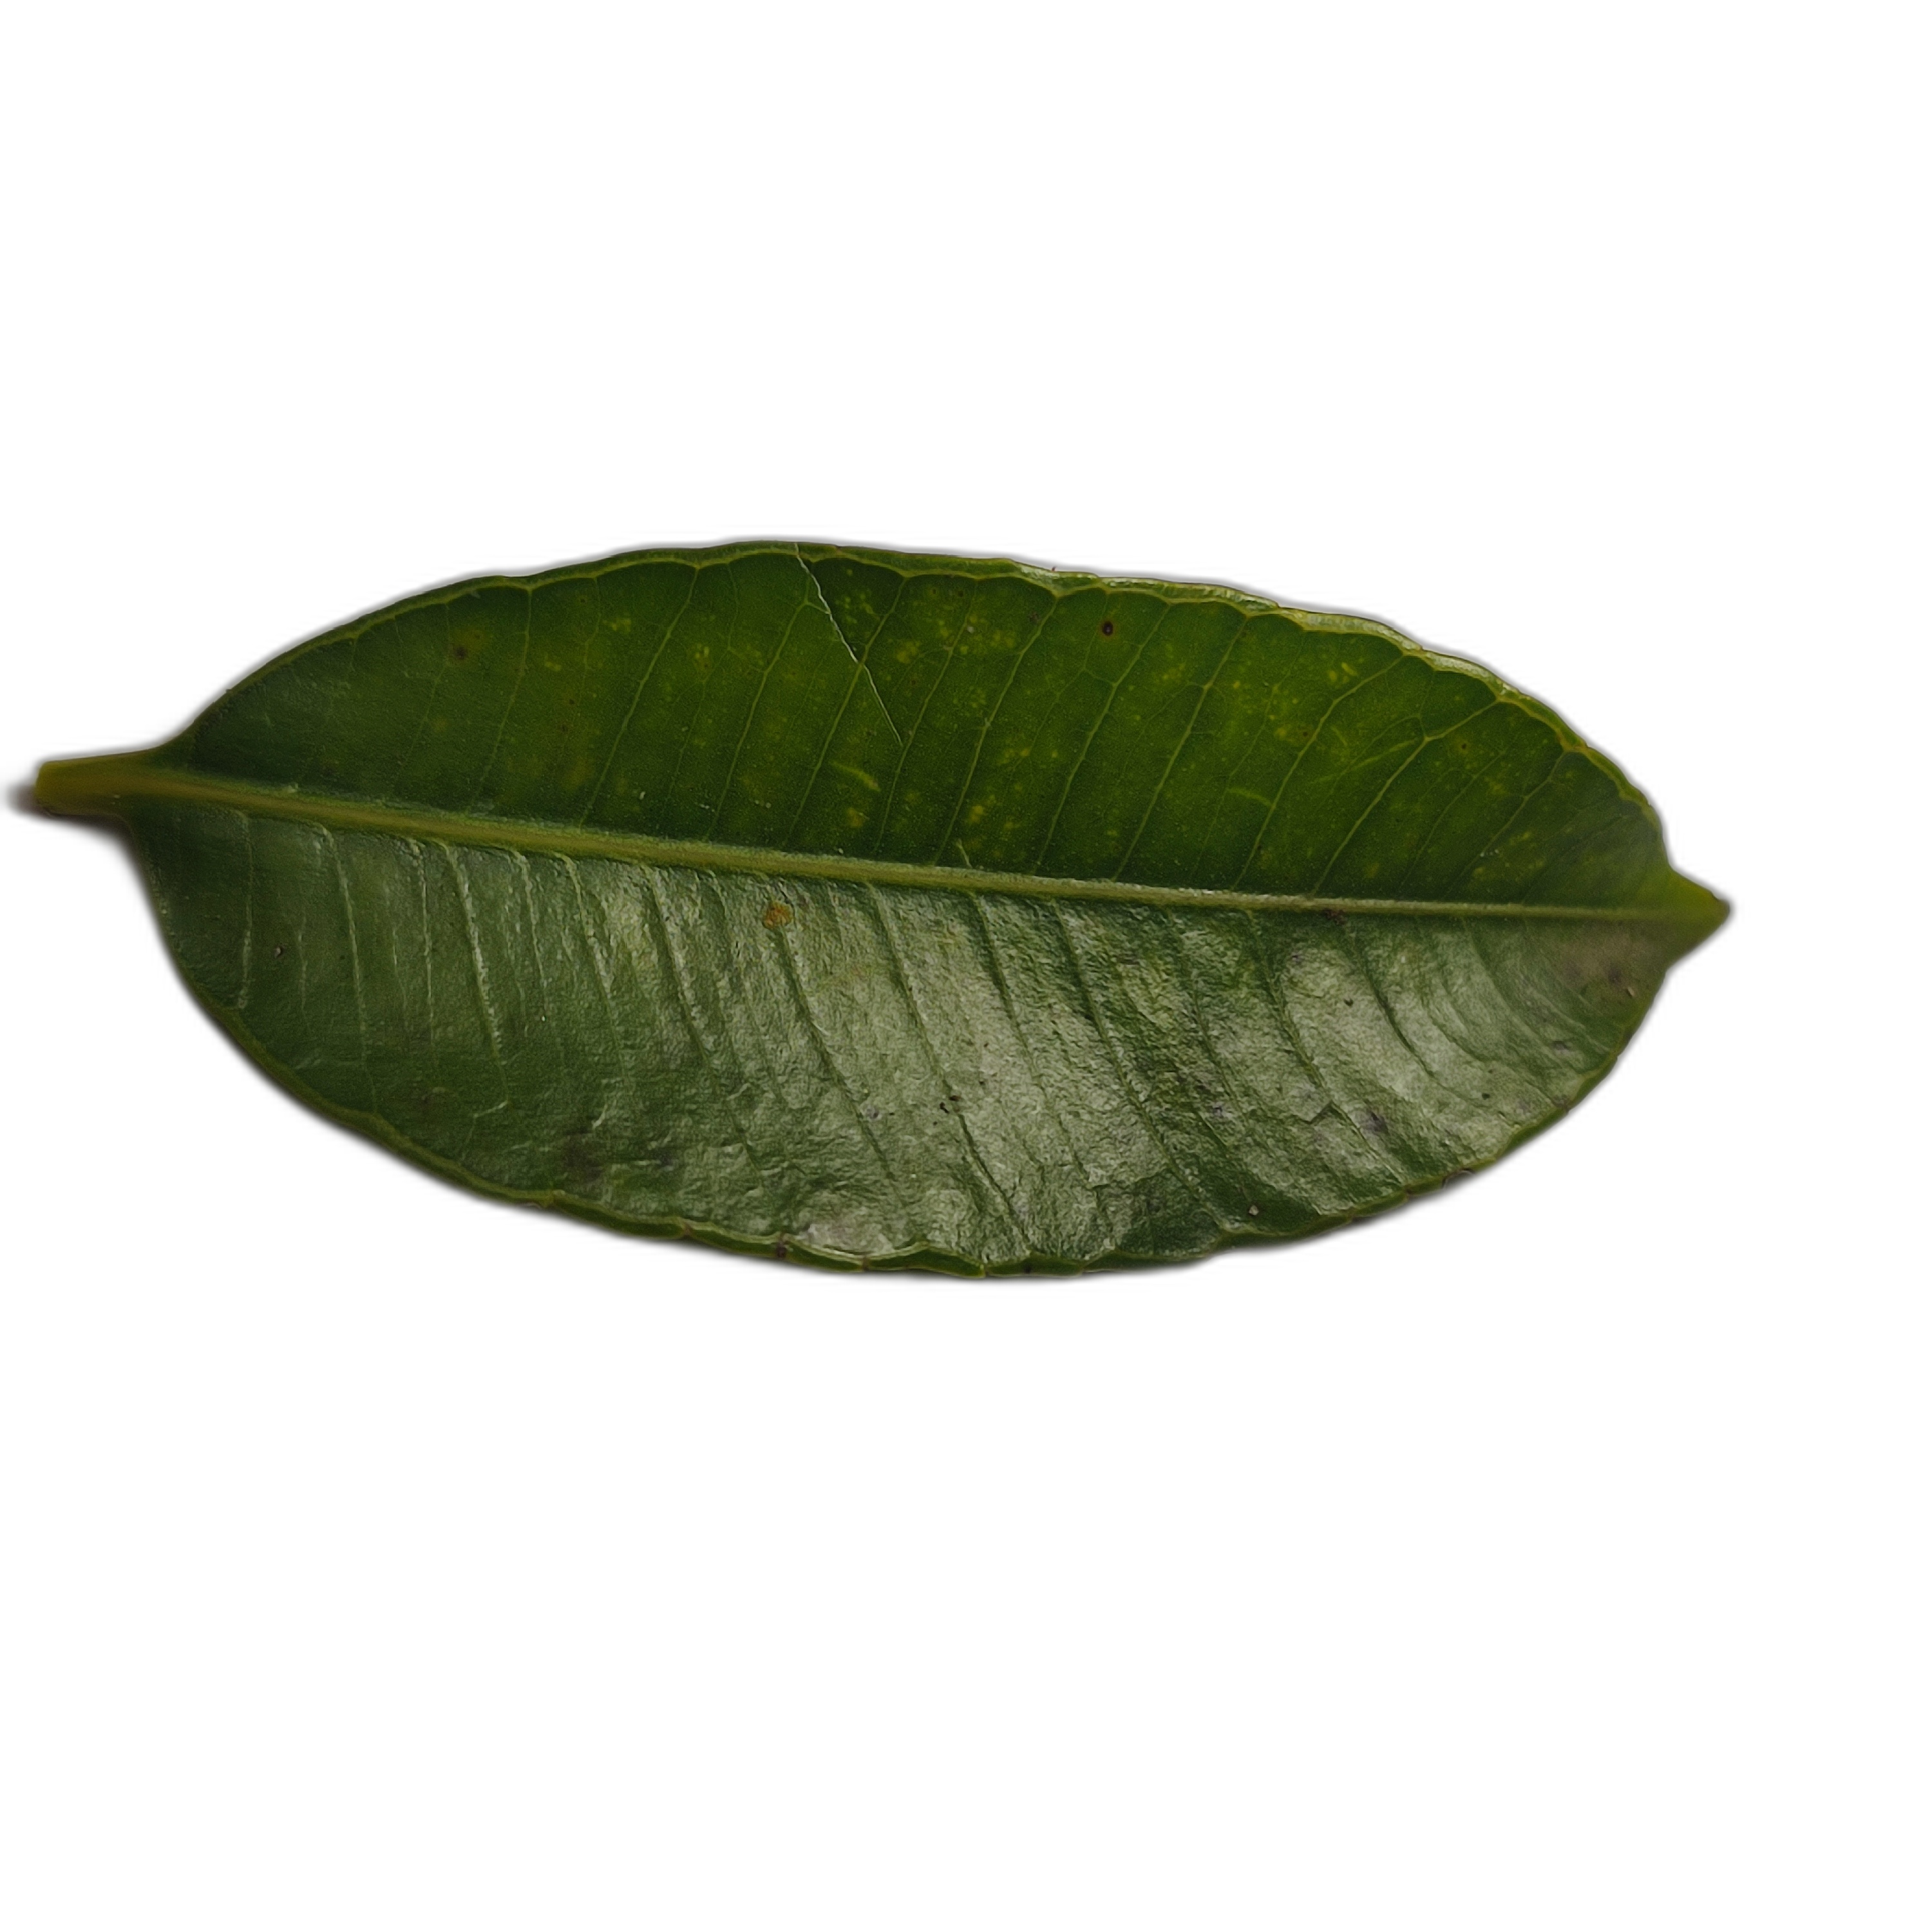
Label: healthy